Answer in natural language. Considering the relative positions, where is brown square dining table (highlighted by a red box) with respect to Doorframe (highlighted by a green box)? Choose between the following options: left or right
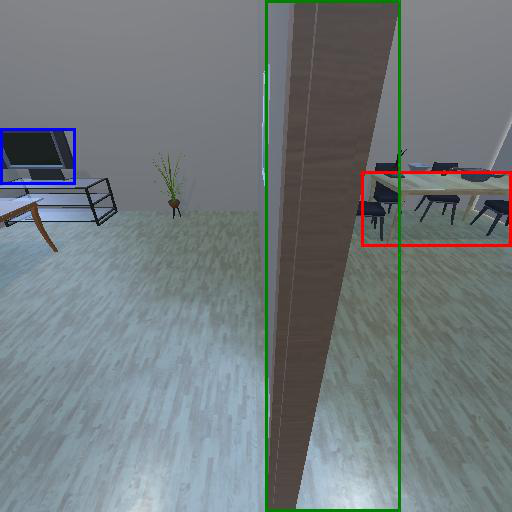
<answer>right</answer>